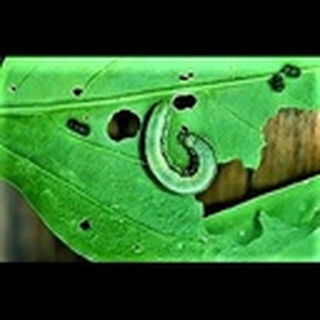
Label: cotton_army_worm